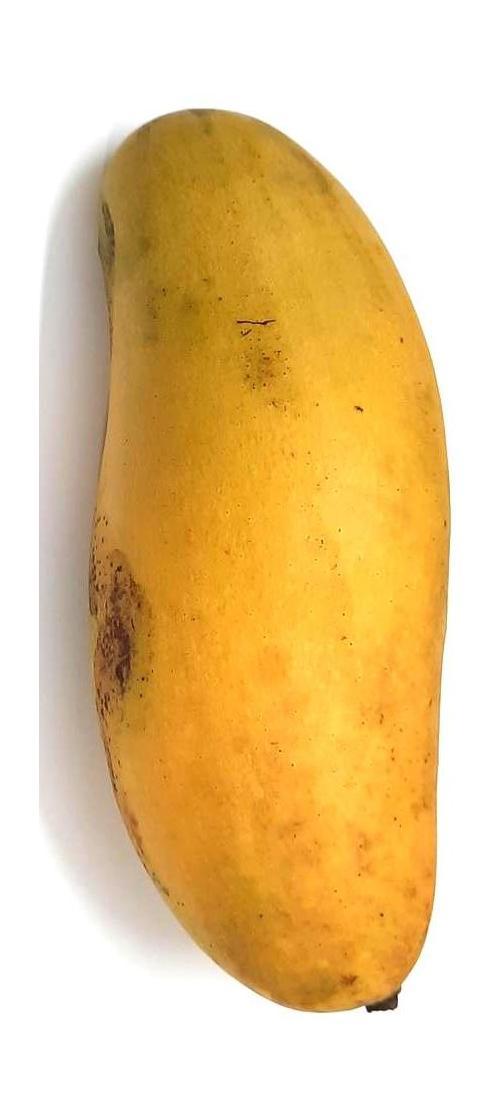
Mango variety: Banana Mango